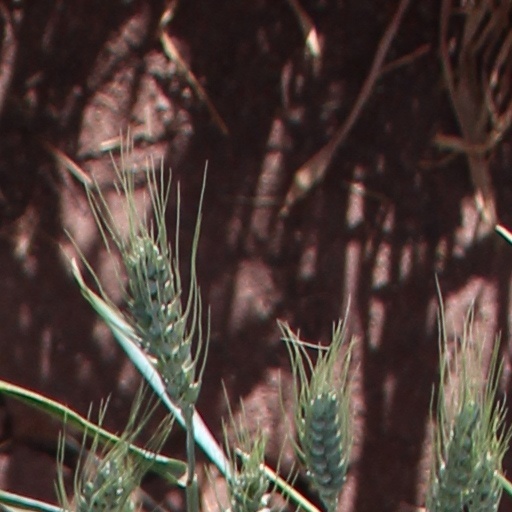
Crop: wheat